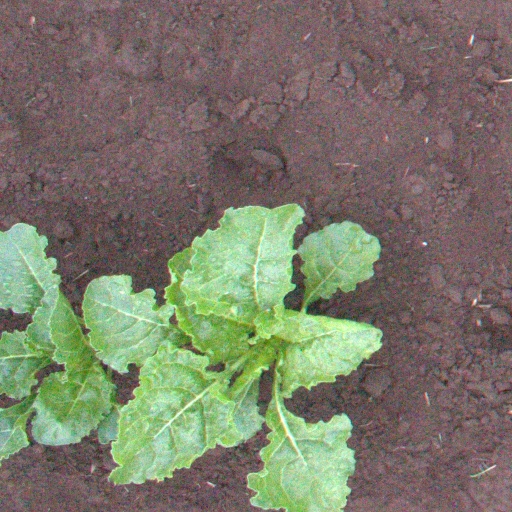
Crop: sugar beet